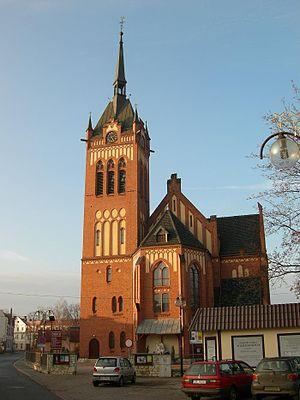
Eglise Saint Nicolas à Kędzierzyn